Ananth Dodabalapur

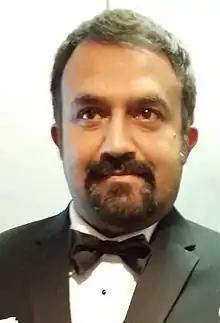

Ananth Dodabalapur is an Indian-American engineer, currently the Motorola Regents Chair Professor in Electrical and Computer Engineering, and previously the Ashley H. Priddy Centennial Professor, at University of Texas at Austin and a published author. He was formerly with Bell Labs, Murray Hill, NJ for more than 10 years.